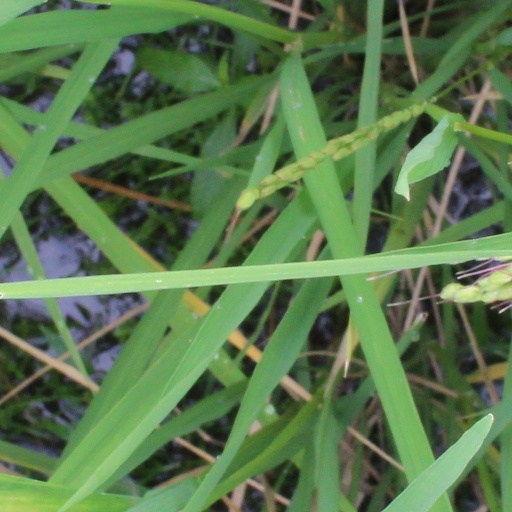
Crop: rice